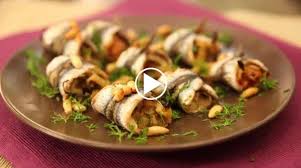
Yemek: hamsi